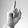
ASL letter: D